The Divine (graphic novel)

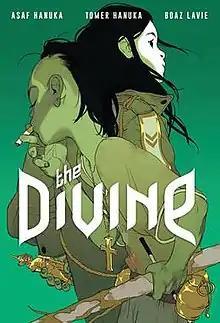

The Divine is a graphic novel published in 2015. It was illustrated by Asaf Hanuka and Tomer Hanuka, written by Boaz Lavie, and produced by Ron Propper. "The Divine" was a "New York Times" bestseller, a Hugo Award nominee, and the gold medal winner of the 9th International Manga Award.